Ellen Mattsson

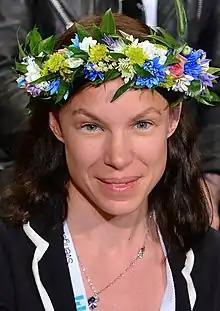
Mattson in 2013

Ellen Marianne Mattsson Jelinek (born 5 December 1973) is a Swedish actress.